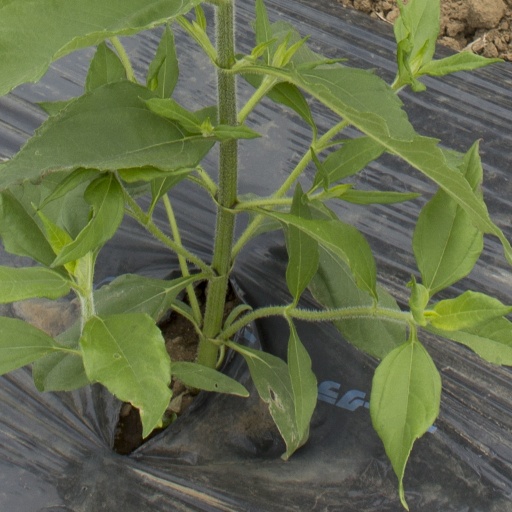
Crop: Jerusalem artichoke